Z18 small nucleolar RNA

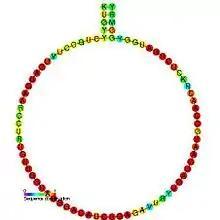
Predicted secondary structure and sequence conservation of SNORD74

Z18 small nucleolar RNA (also known as SNORD74 and U74) is a non-coding RNA (ncRNA) molecule which functions in the modification of other small nuclear RNAs (snRNAs). This type of modifying RNA is usually located in the nucleolus of the eukaryotic cell which is a major site of snRNA biogenesis. It is known as a small nucleolar RNA (snoRNA) and also often referred to as a guide RNA.